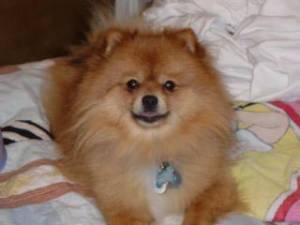
Breed: pomeranian